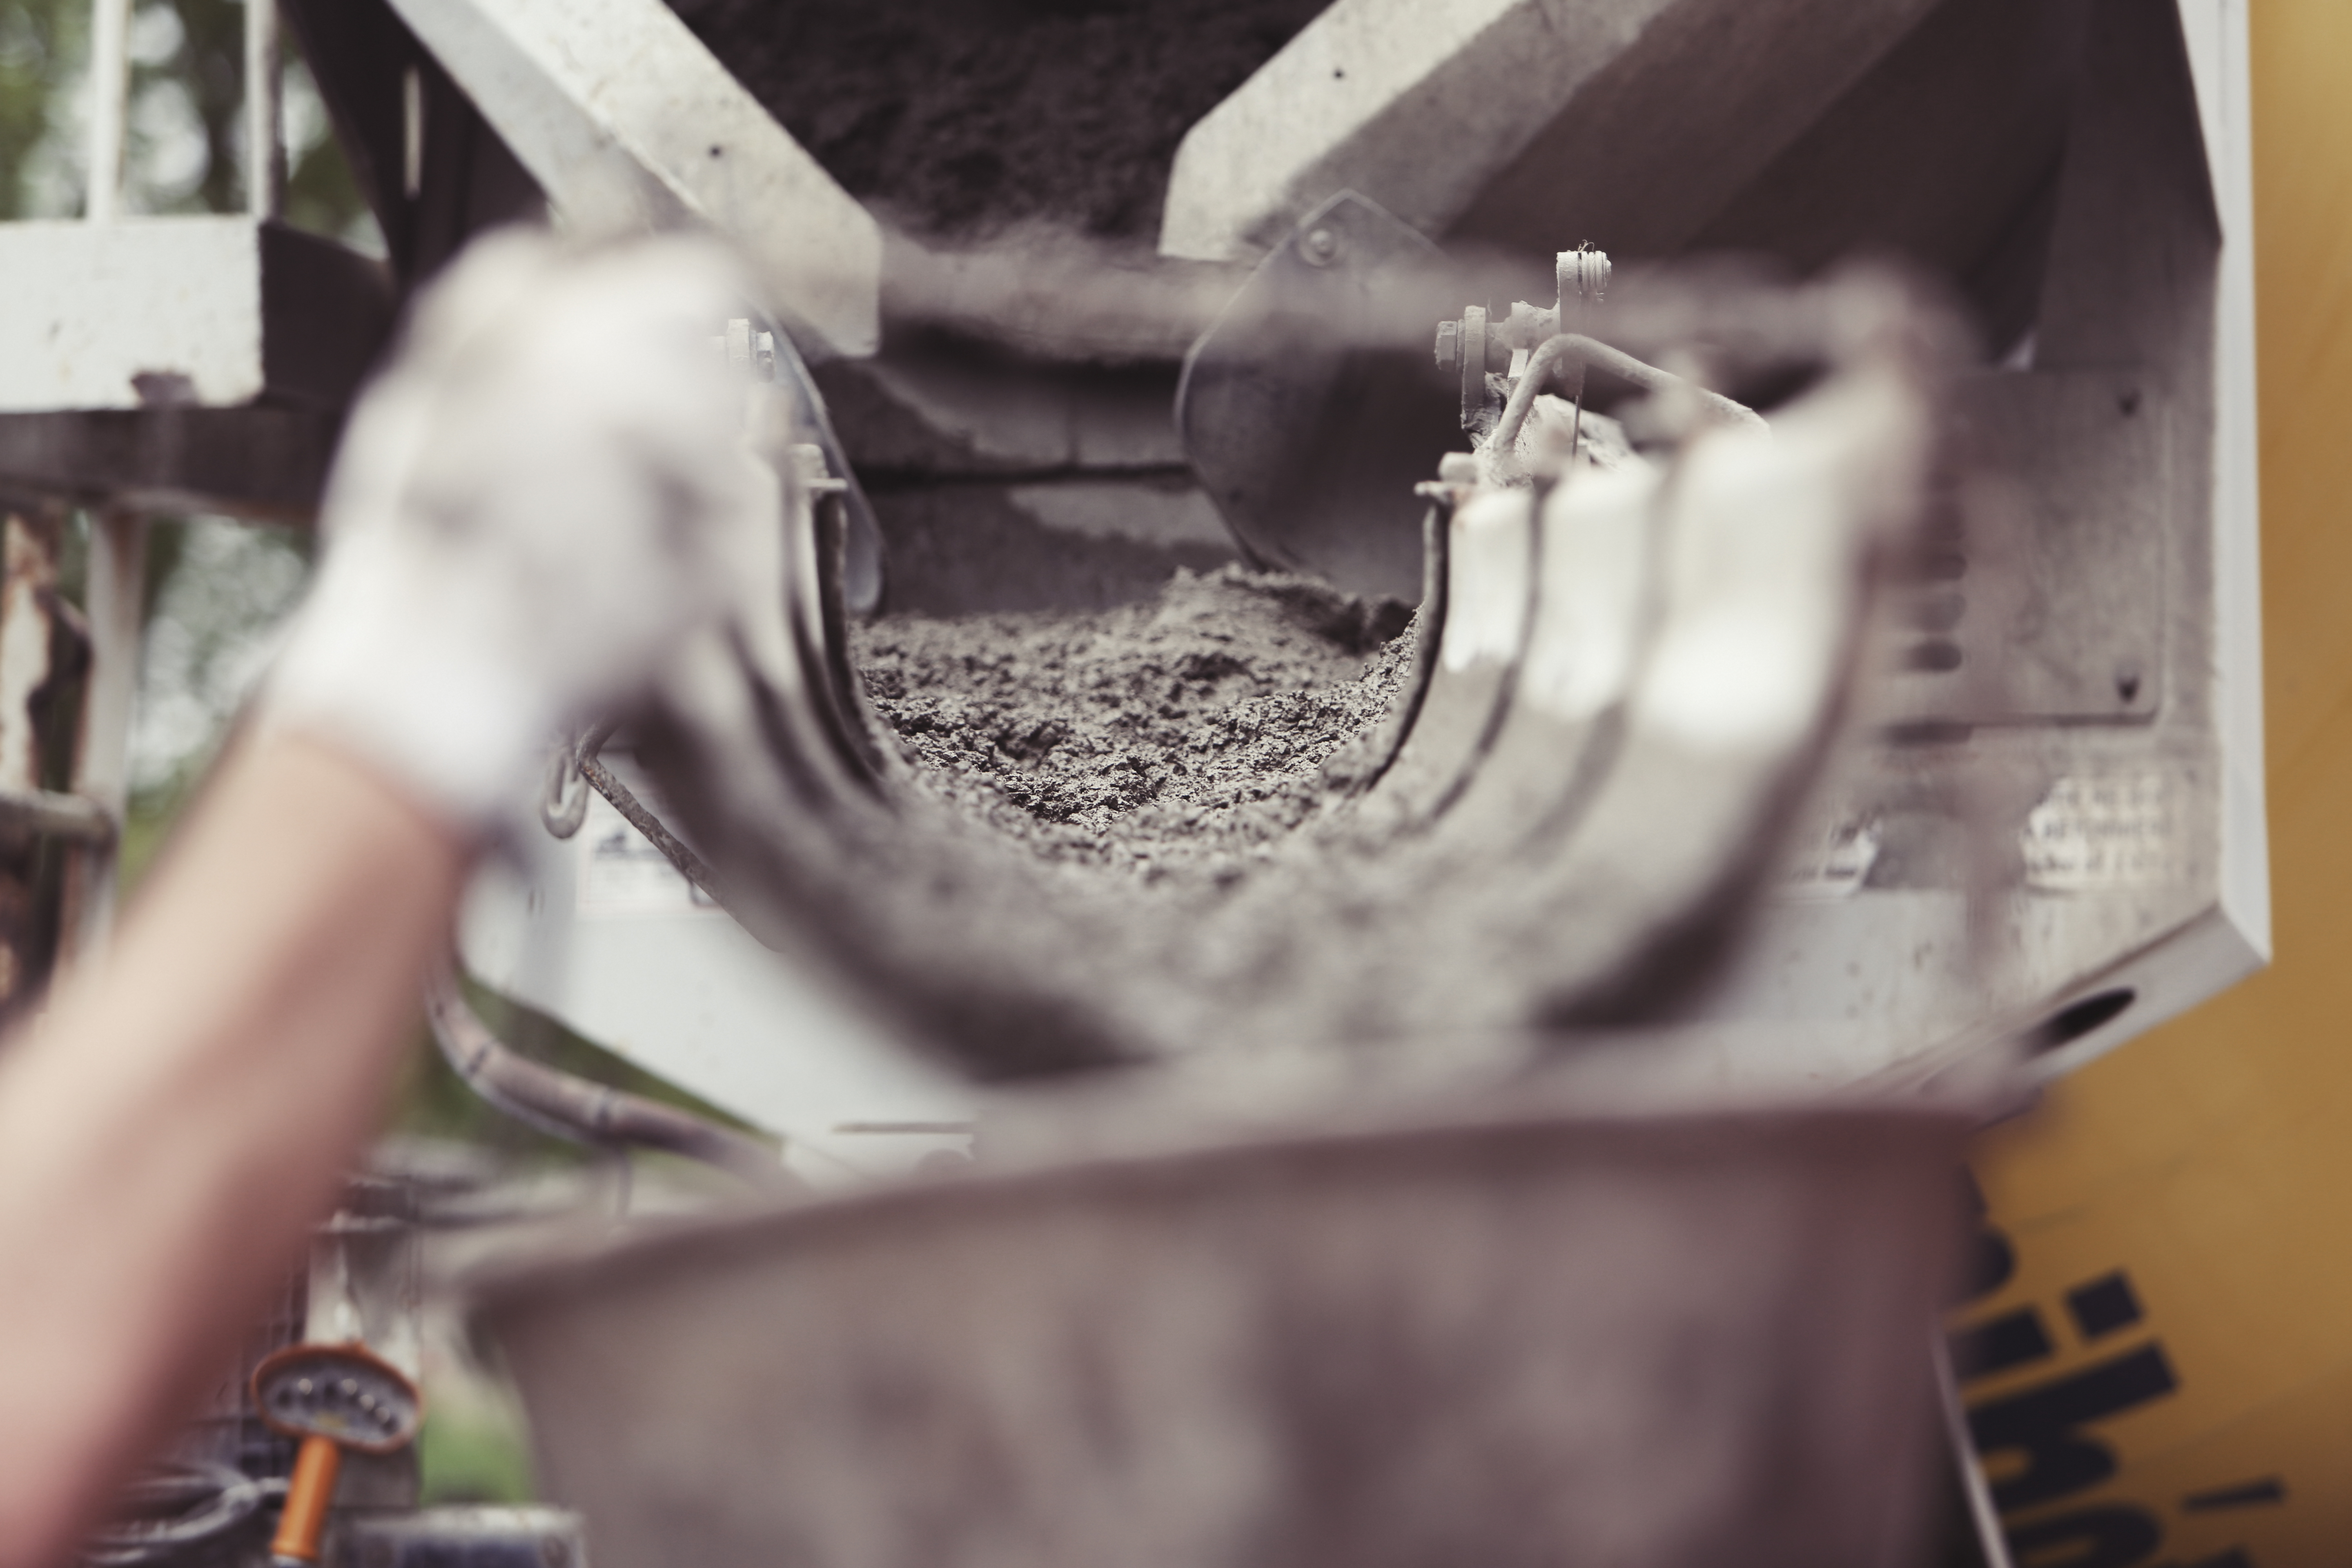
hand, building, construction, concrete, worker, art, cement, photograph, image, building site, constructing, concrete mixer truck